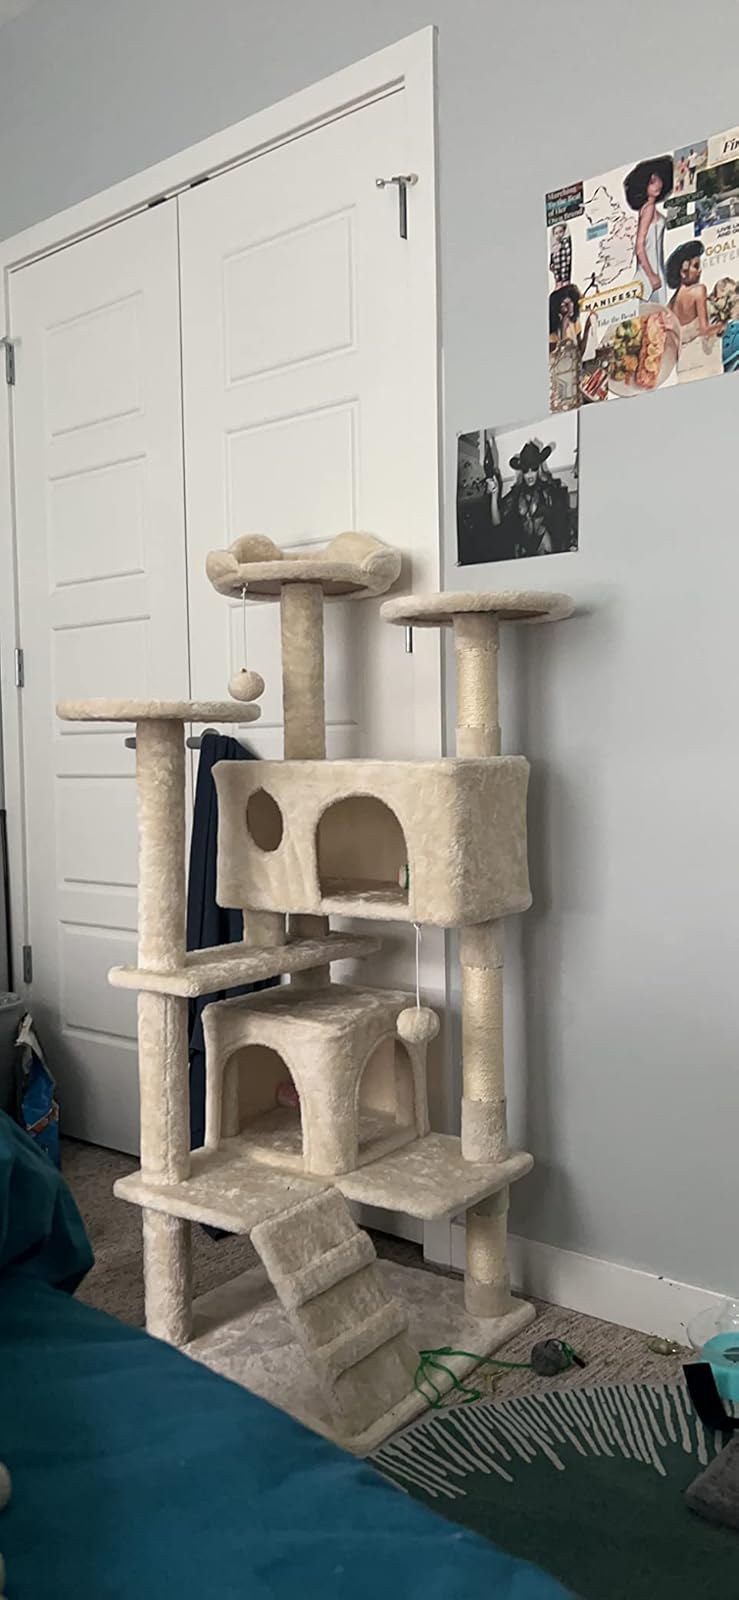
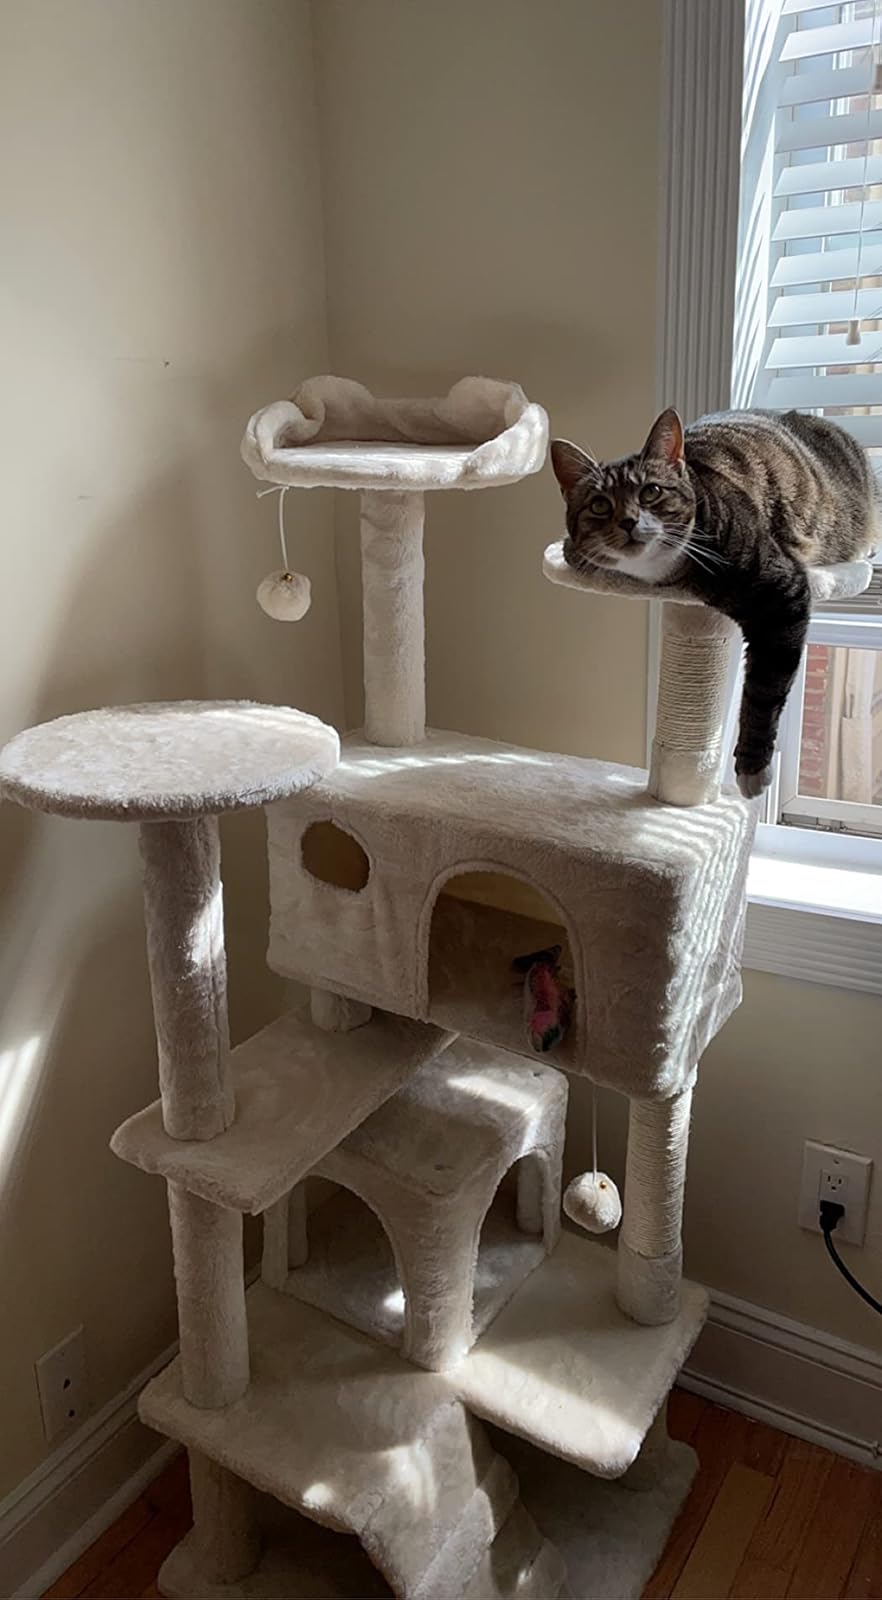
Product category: items_cat tree
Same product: yes